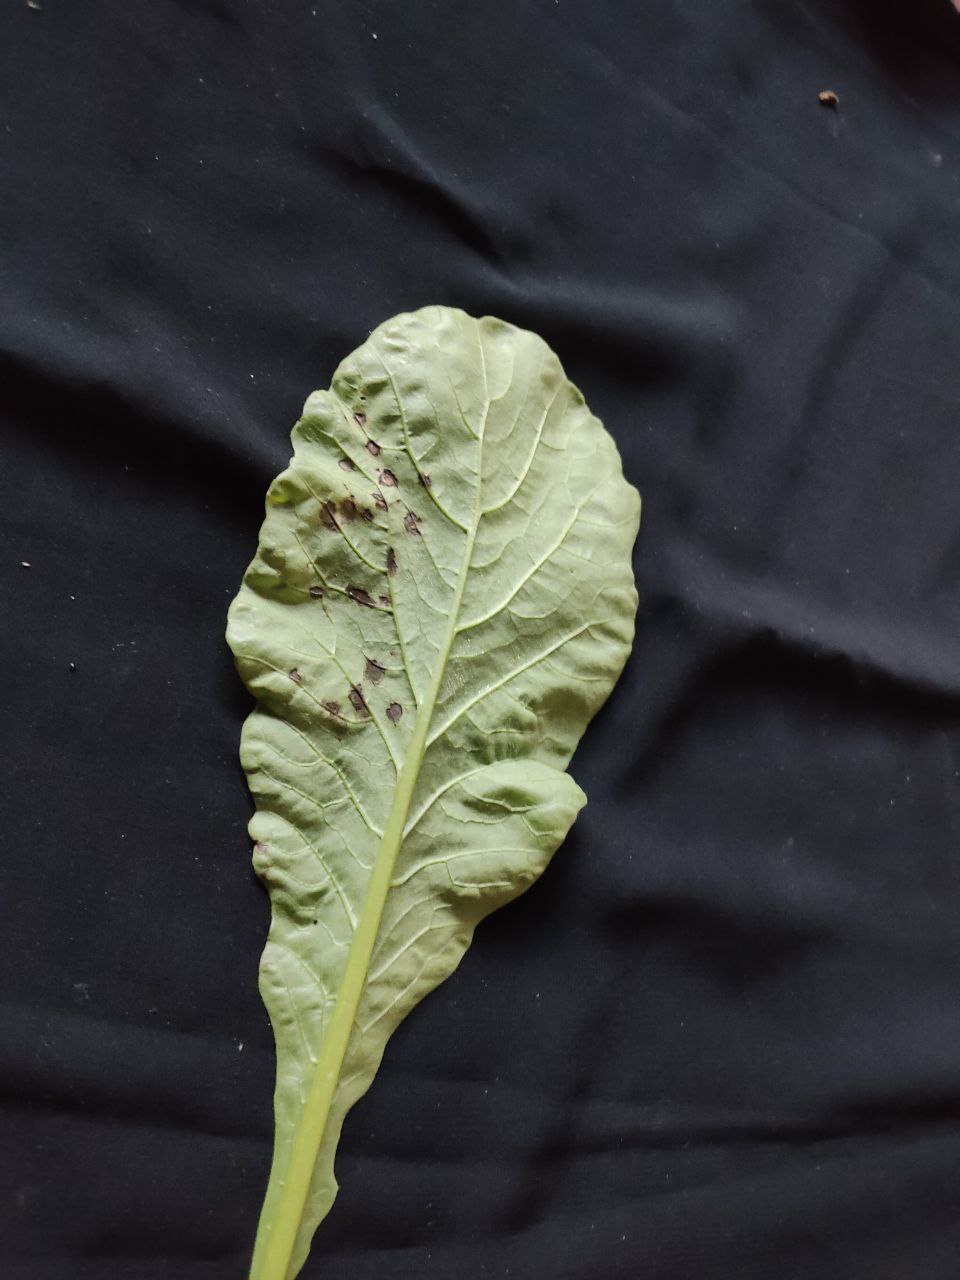
Label: Black leaf spot